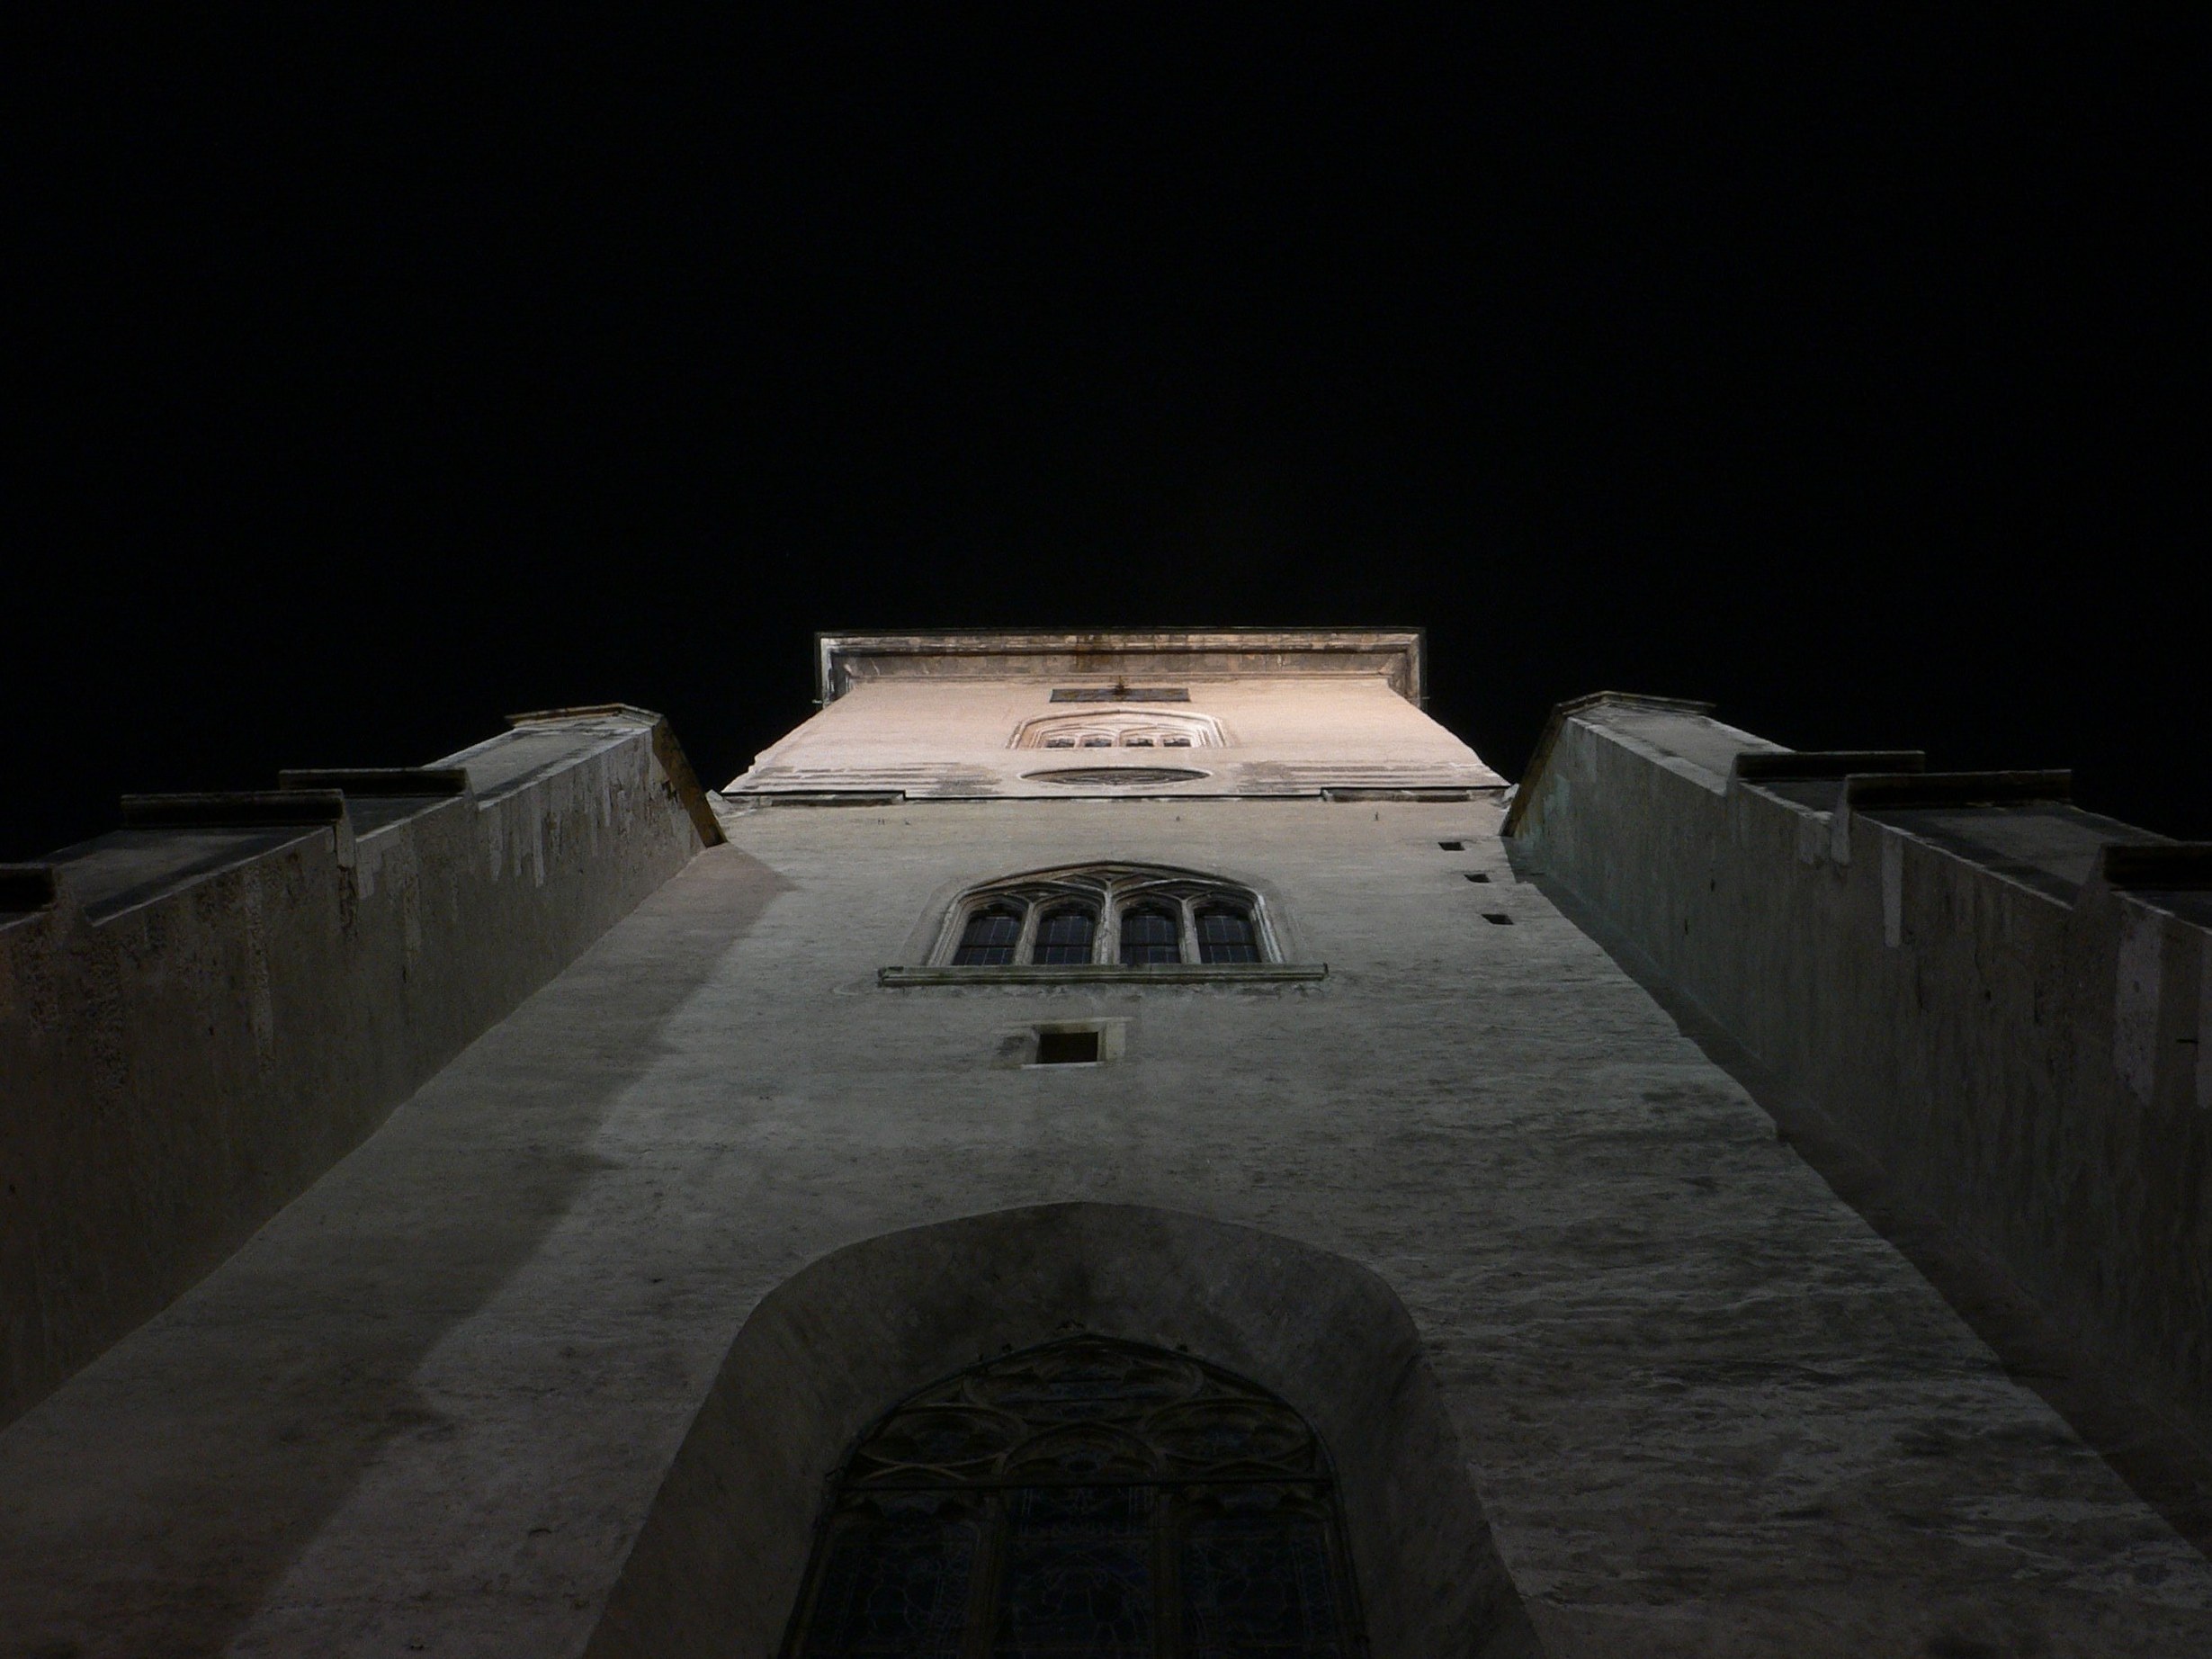
snow, light, night, reflection, tower, darkness, lighting, shape, bratislava, slovakia